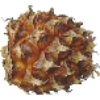
Label: pineapple_mini